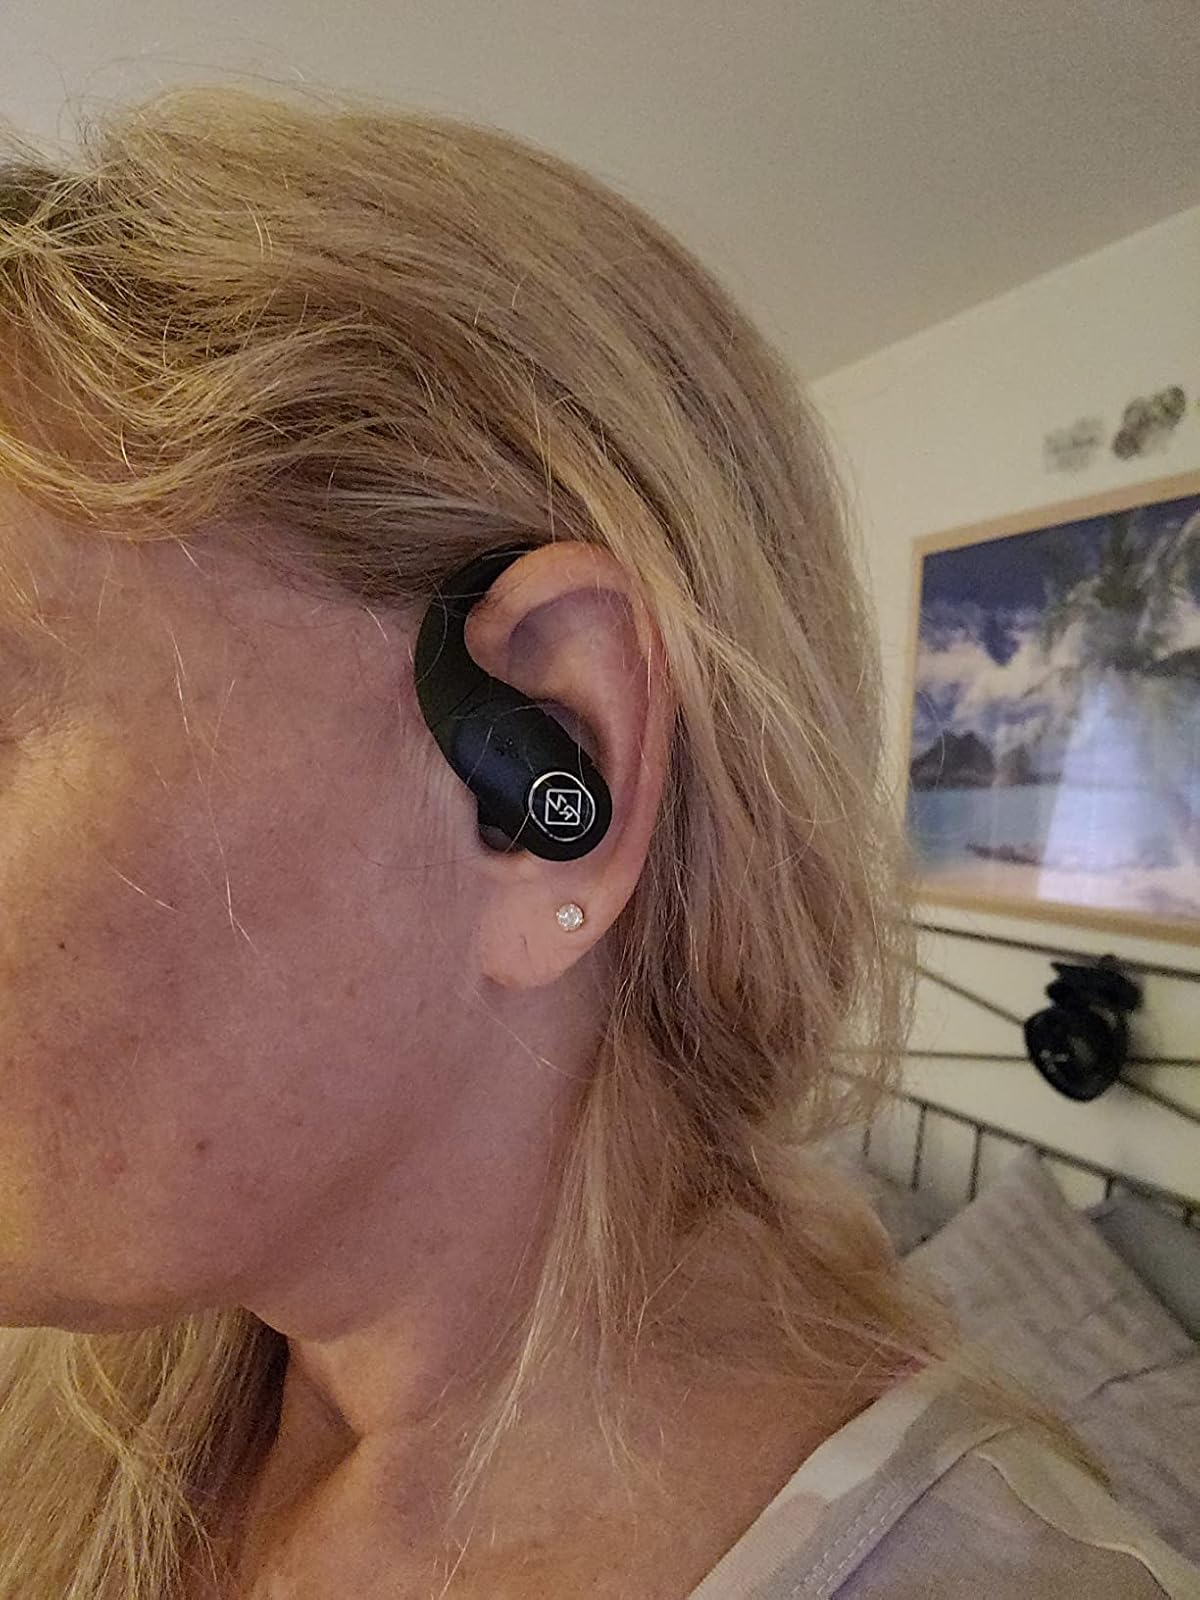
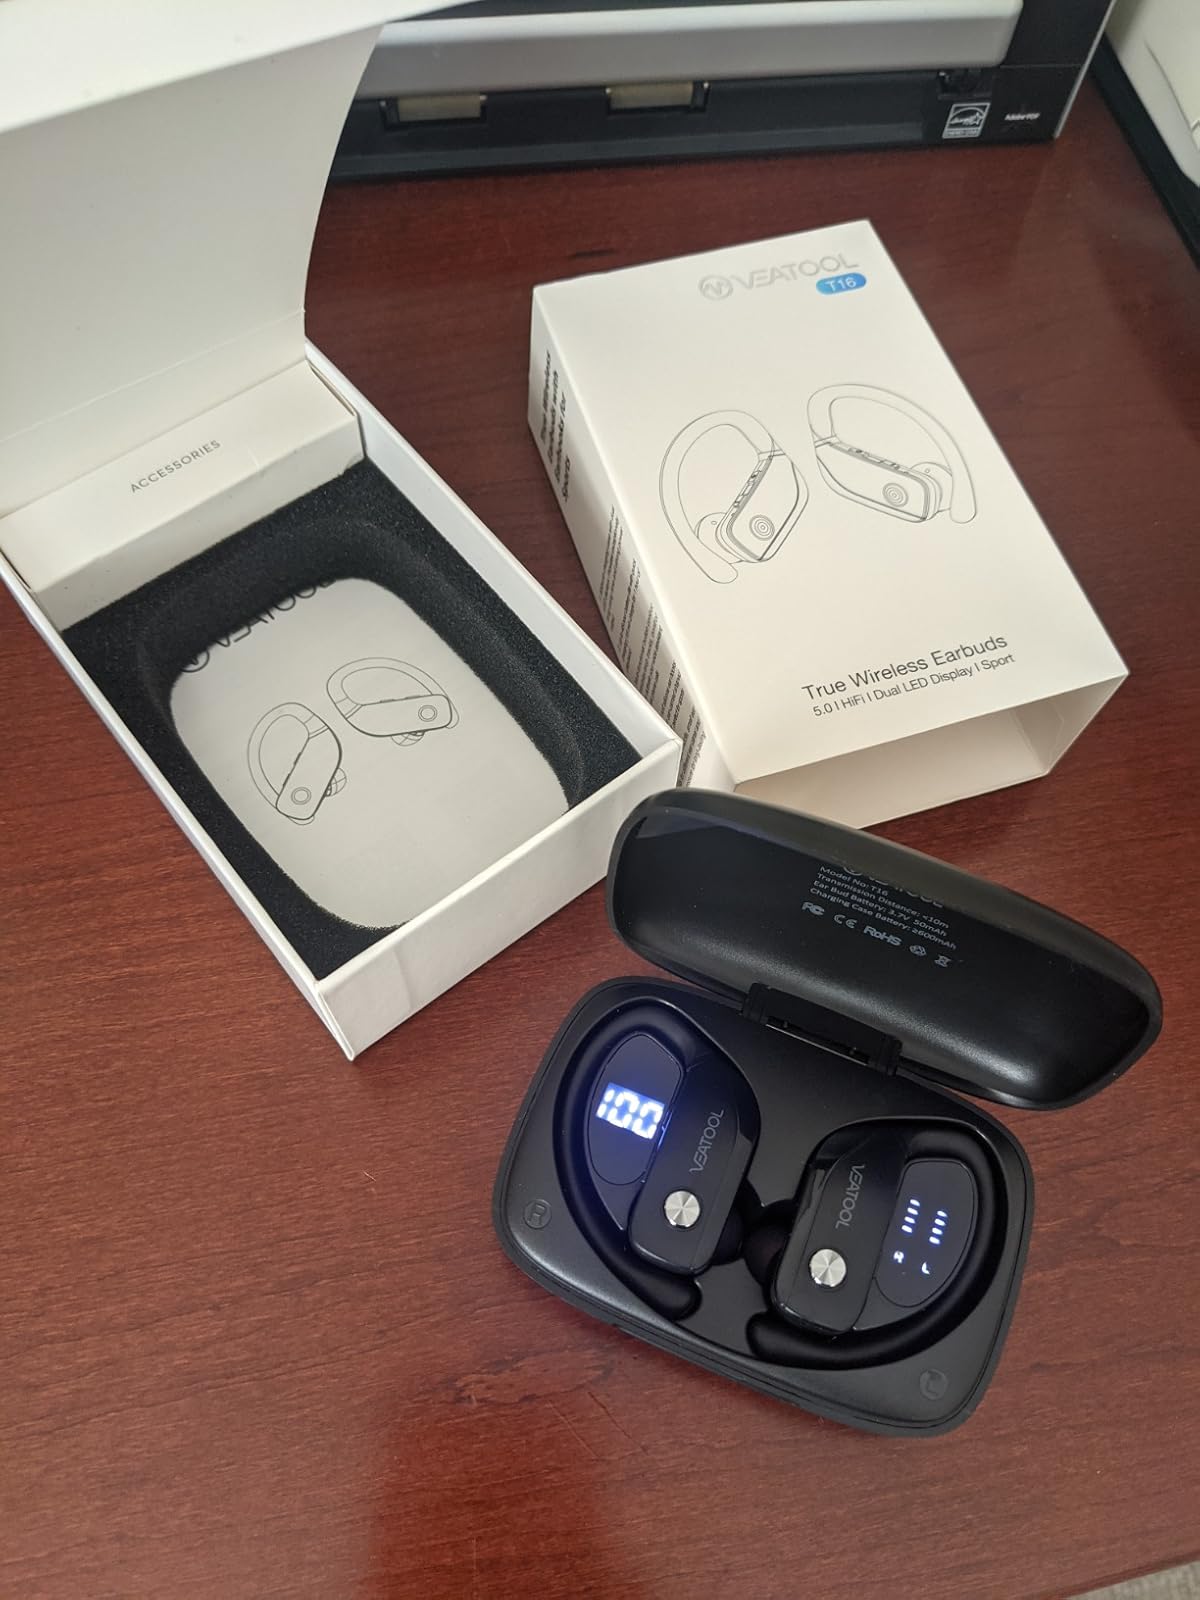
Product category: earbuds
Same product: no